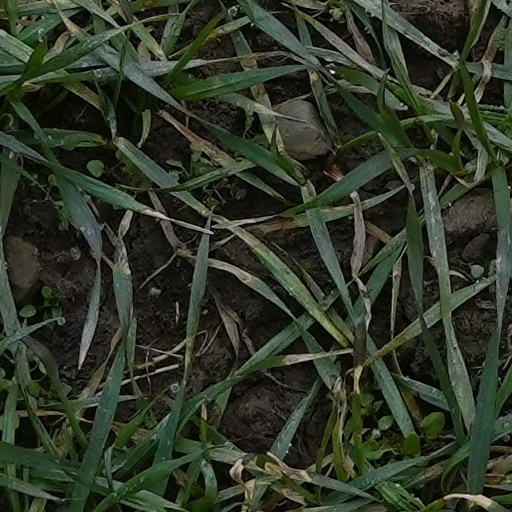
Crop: wheat